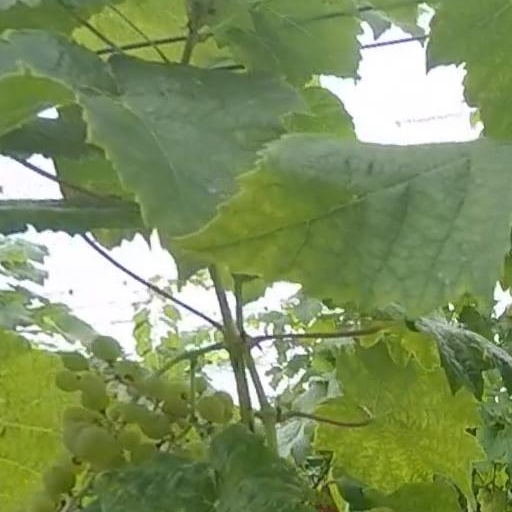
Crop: grape